Tichu

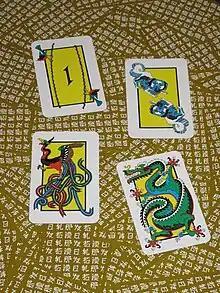
Mah Jong, Dog, Phoenix, Dragon

Teams gain or deduct points for Grand Tichu (±200 points) and/or Tichu (±100 points) calls. As an example: player A declared Grand Tichu and lost to D's Tichu. A&C lose 200 points and B&D gain 100 points.